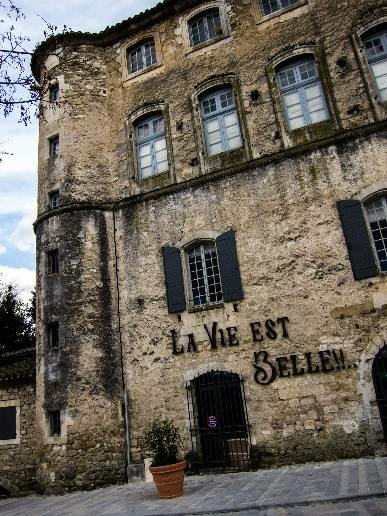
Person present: No